Eddie Johnson (American soccer)

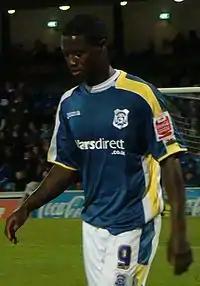
Eddie Johnson as a player of Cardiff City

He joined Championship side Cardiff City on loan for the 2008–09 season in August, making his debut for the club during a 2–1 victory over Milton Keynes Dons in the Football League Cup. He went on to make his league debut four days later as an eighty-fifth-minute substitute in a 0–0 draw with Sheffield United. He struggled to recover his goal-scoring form that he showed during his time in MLS.